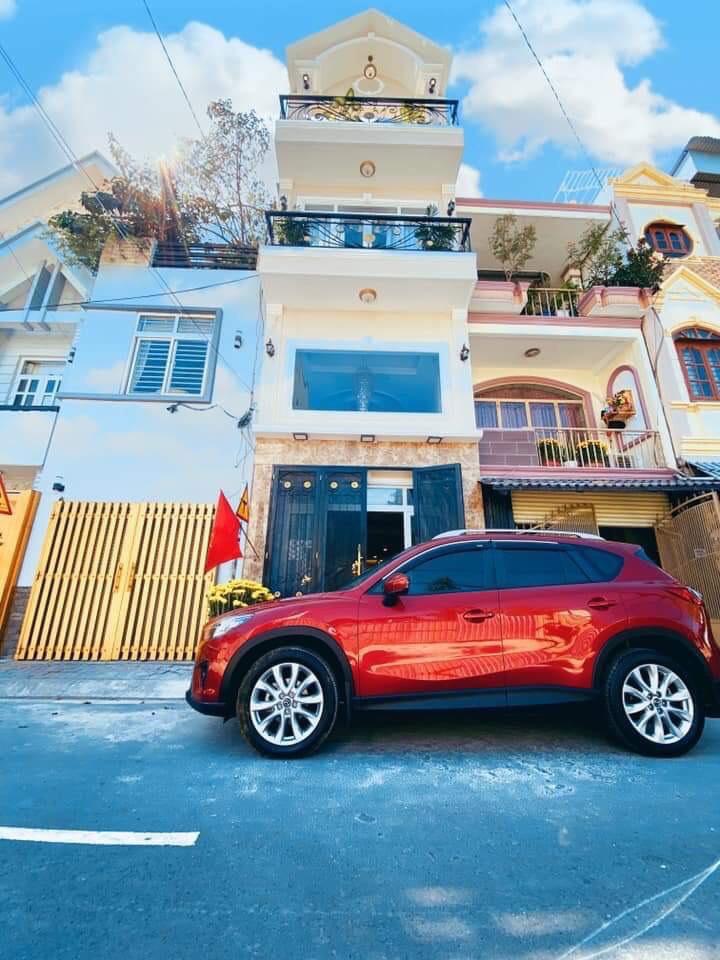
có một lá cờ màu đỏ được treo trước cửa ngôi nhà ở giữa